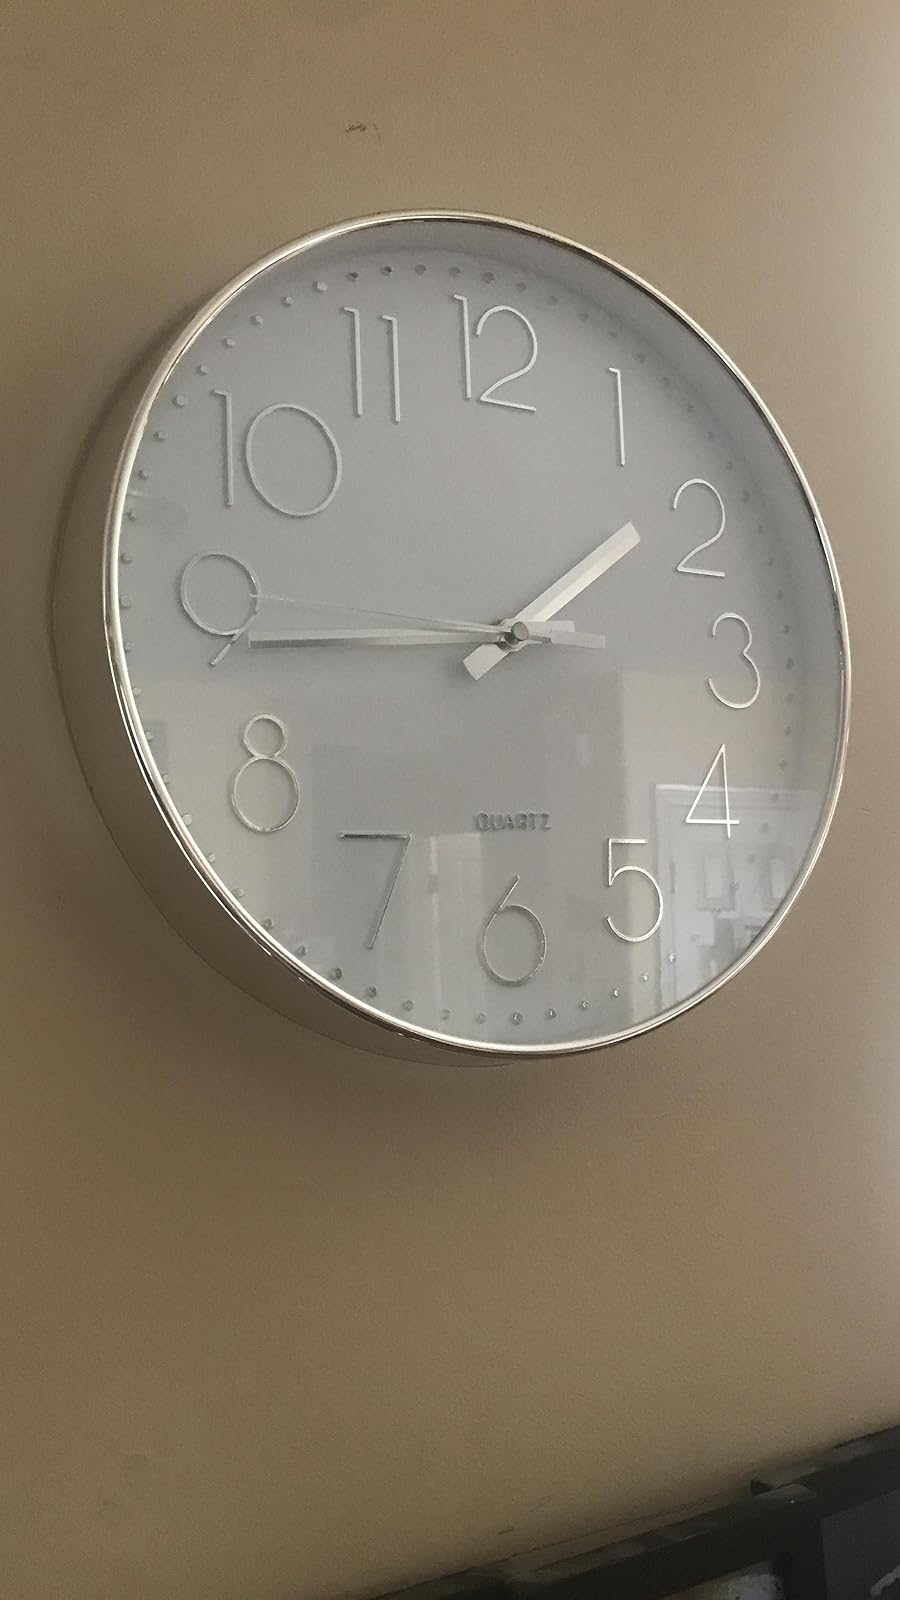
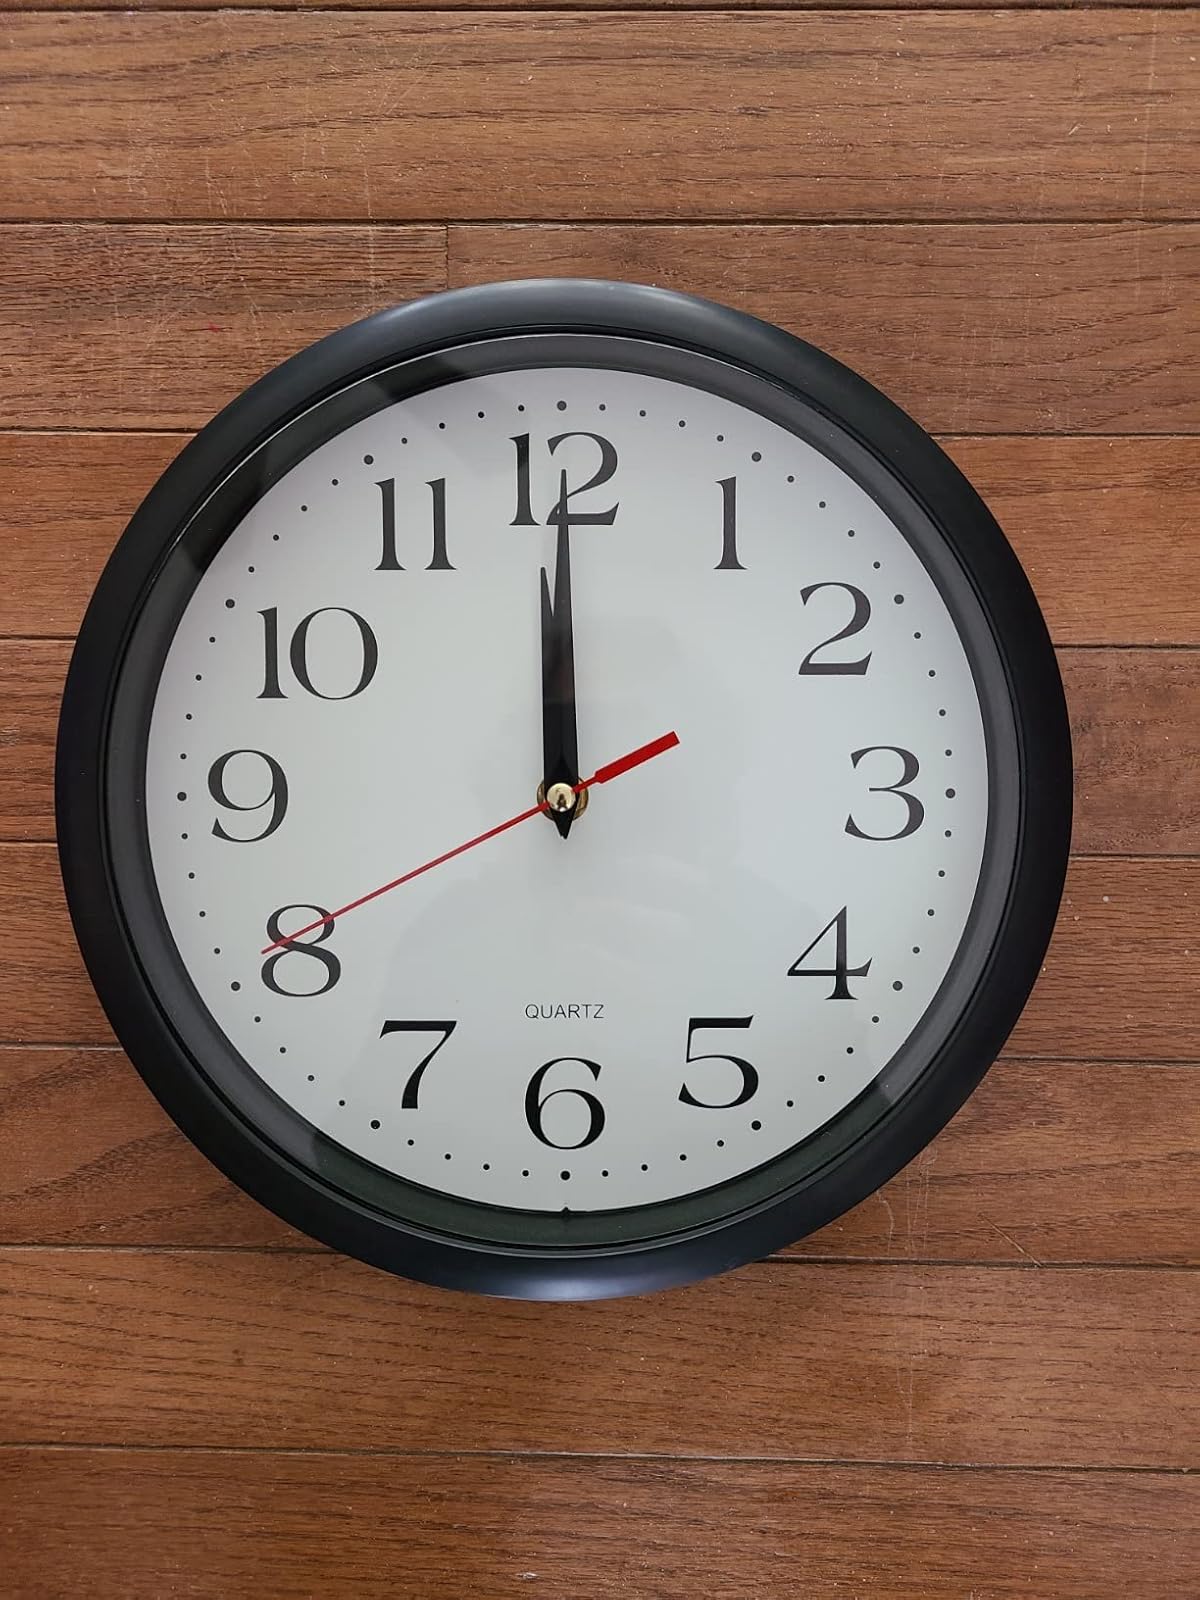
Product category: clock
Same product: no